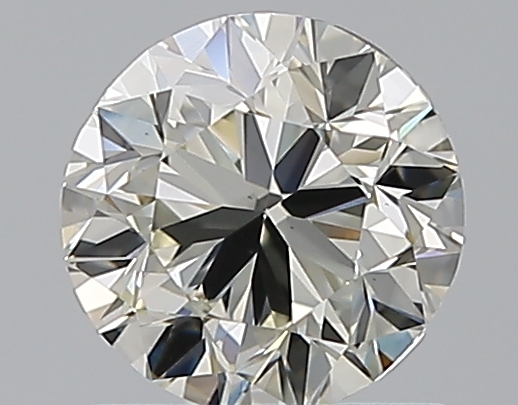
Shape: round
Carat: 0.9
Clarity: VS1
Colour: L
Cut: GD
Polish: EX
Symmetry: VG
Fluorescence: M
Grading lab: GIA
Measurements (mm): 5.93 x 6.02 x 3.85